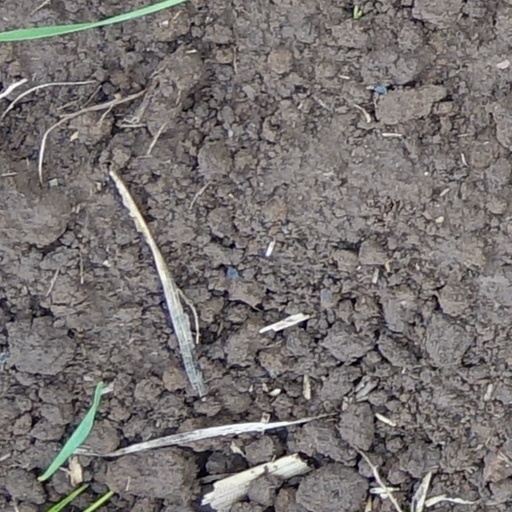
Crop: wheat